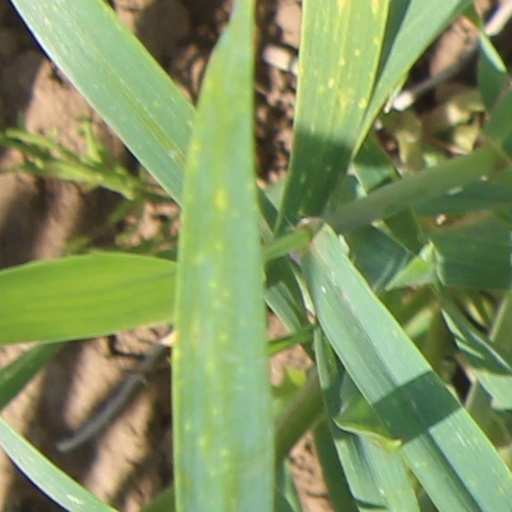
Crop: wheat